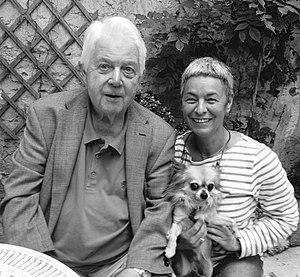
J-F Jaeger
Emmanuelle Amsellem, née à Cannes le 22 juin 1962, est une artiste-peintre non-figurative qui se distingue depuis 2007 par le choix d’un genre, le monochrome, avec un medium, la peinture à l’huile sur toile de lin, et une technique, le pointillisme au couteau à palette. Cette méthode, qui a été mise au point à partir de l’observation d’un tableau de Paul Signac, Notre-Dame de Paris, a été définie par le philosophe et éditeur Arthur Cohen comme un « néo-impressionnisme abstrait ».